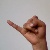
The image shows a hand gesture representing the letter 'J' in Indian Sign Language.